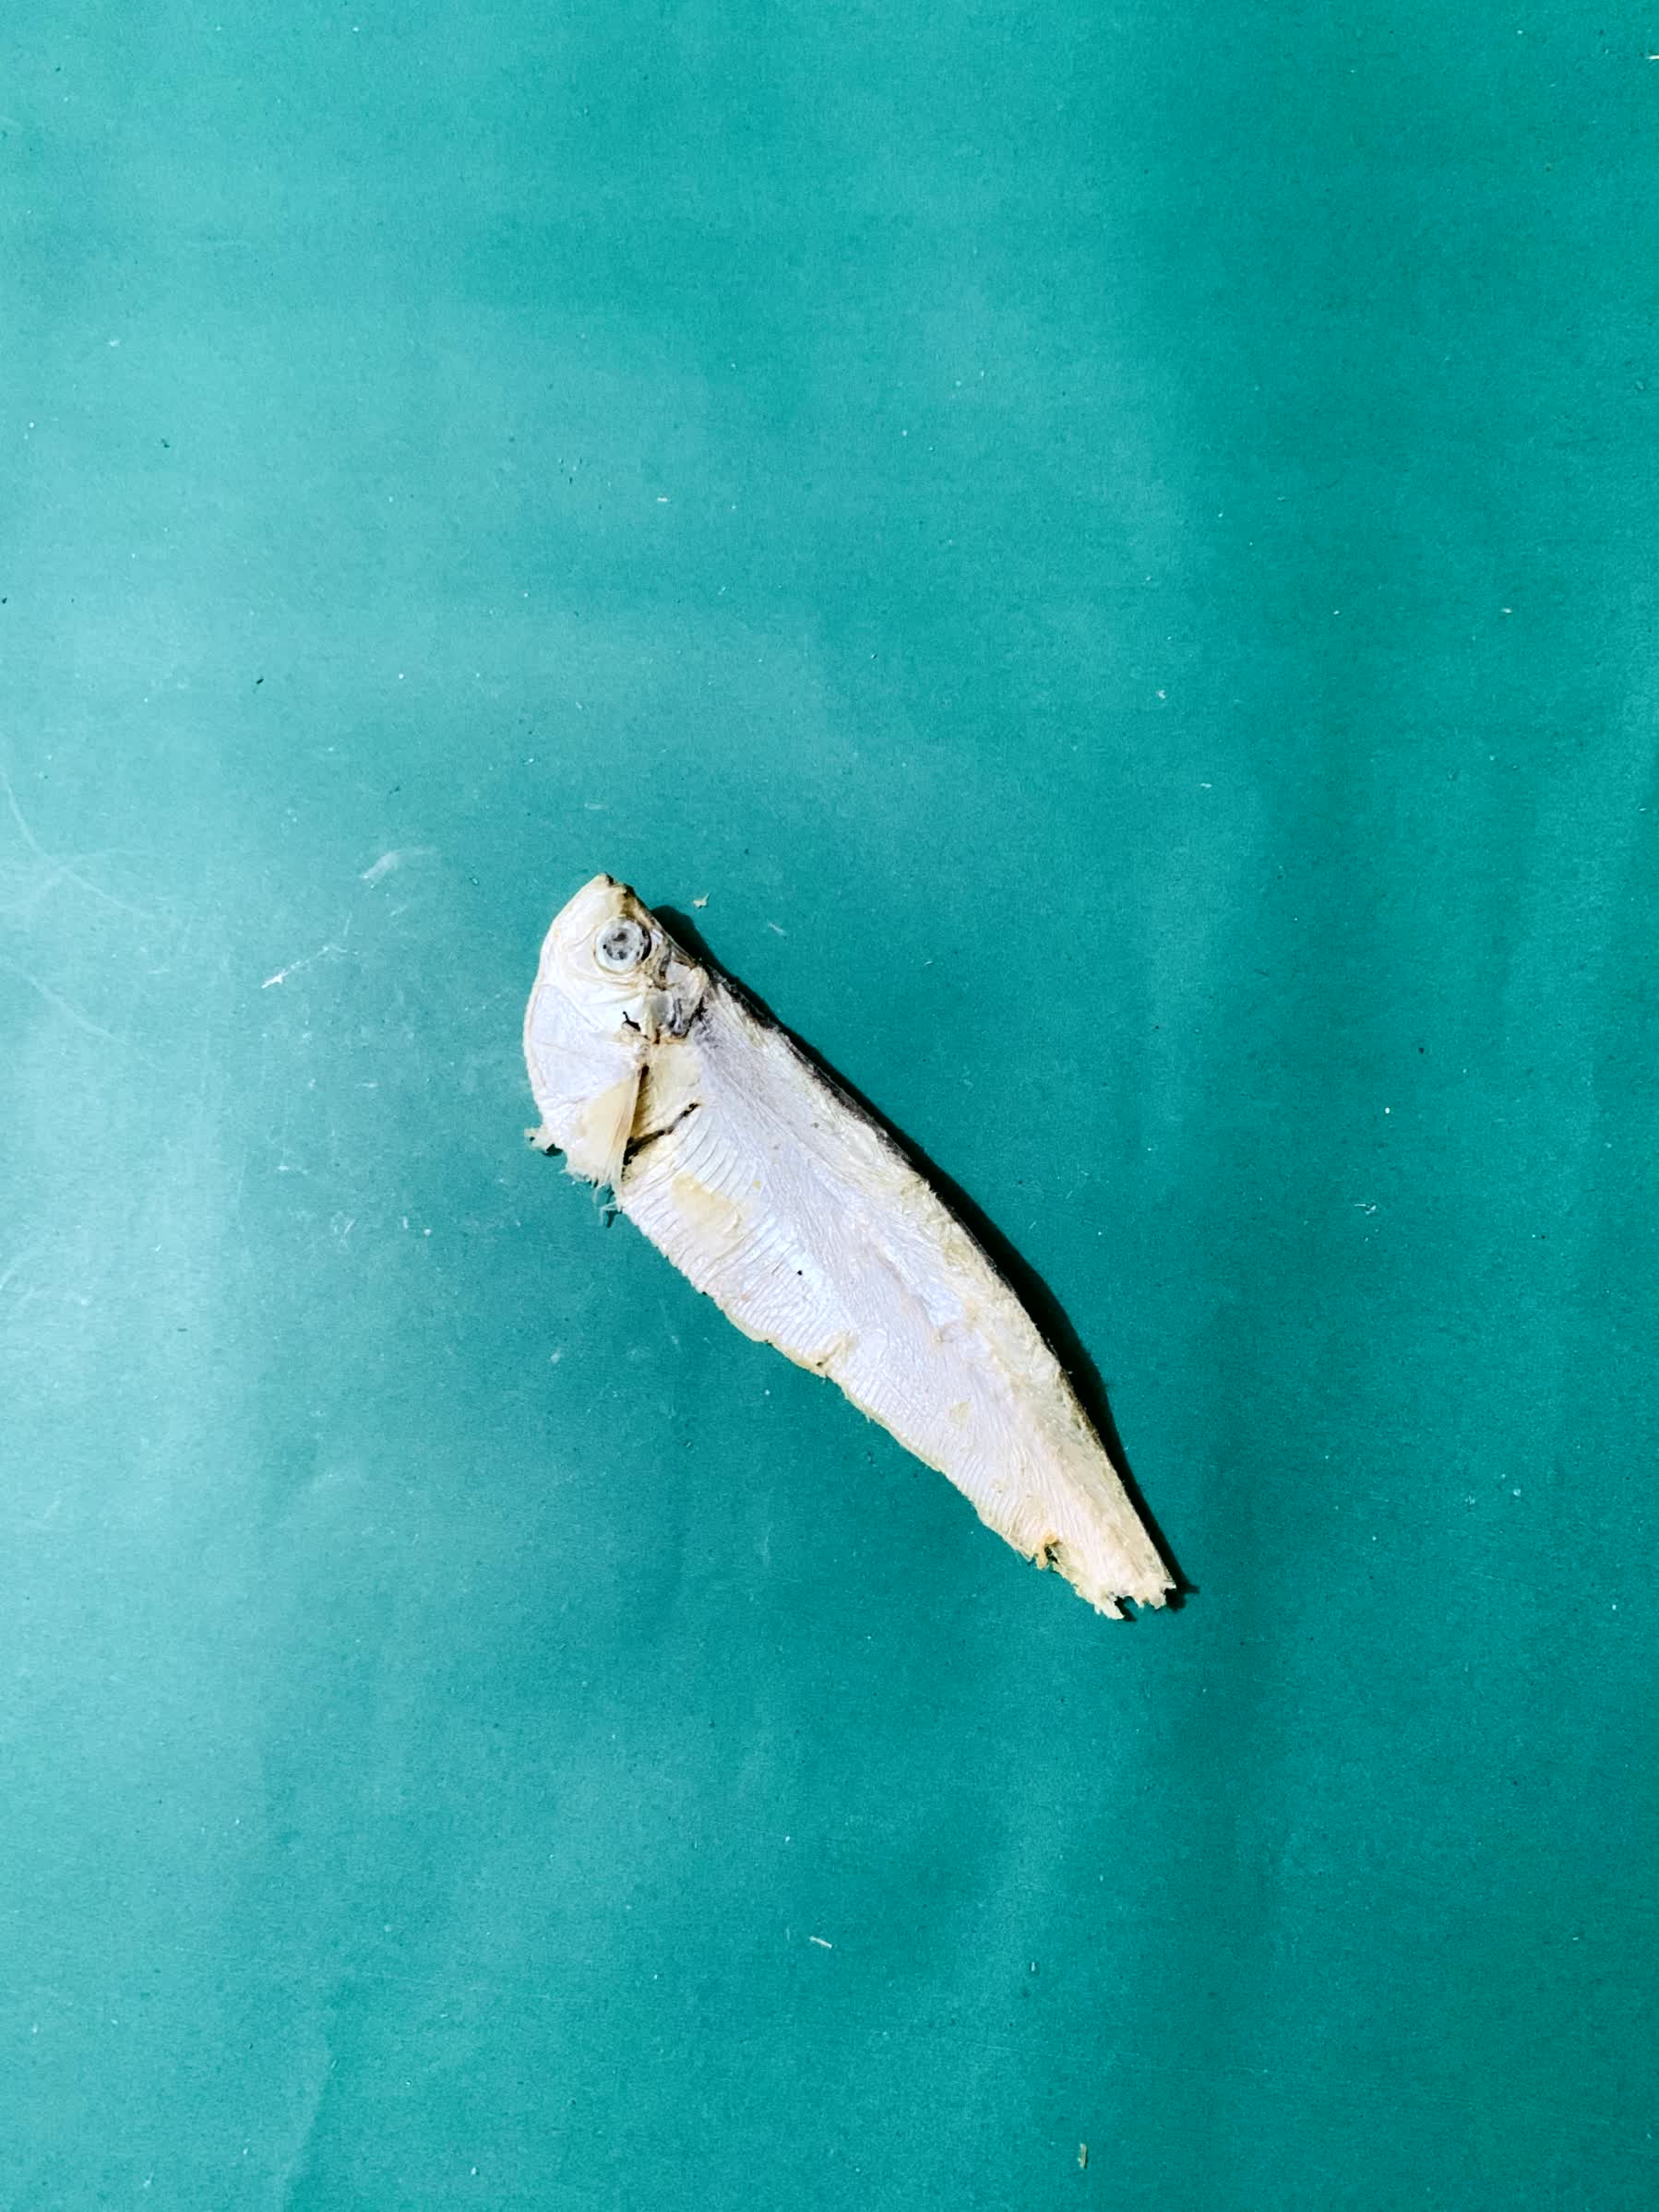
Species: Shukna Feuwa